Answer in natural language. Considering the relative positions, is Doorway to the left or right of dining table? Choose between the following options: left or right
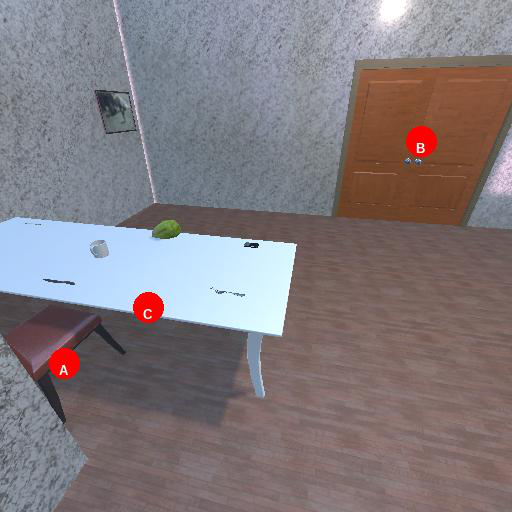
<answer>right</answer>